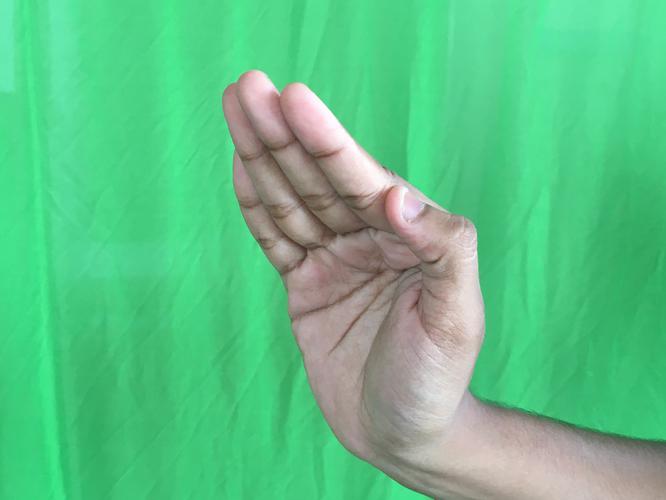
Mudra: Sarpasirsha
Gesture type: single_hand